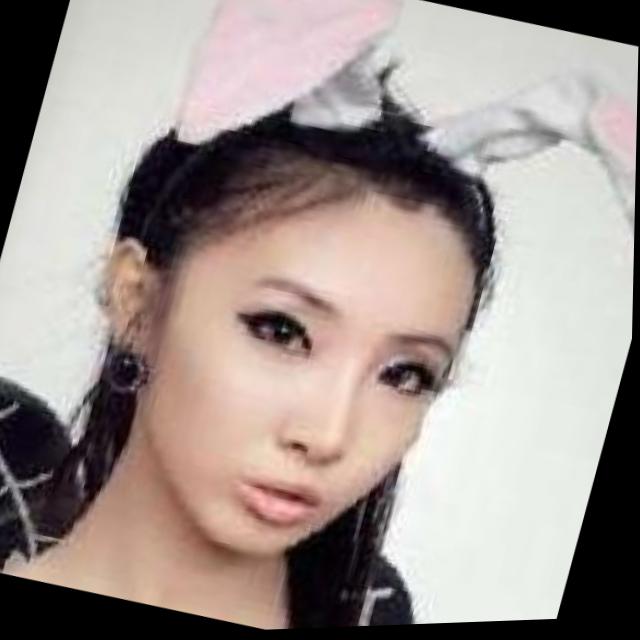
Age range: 13-20